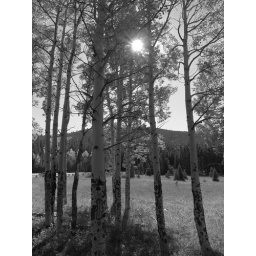
aspen trees in black and white